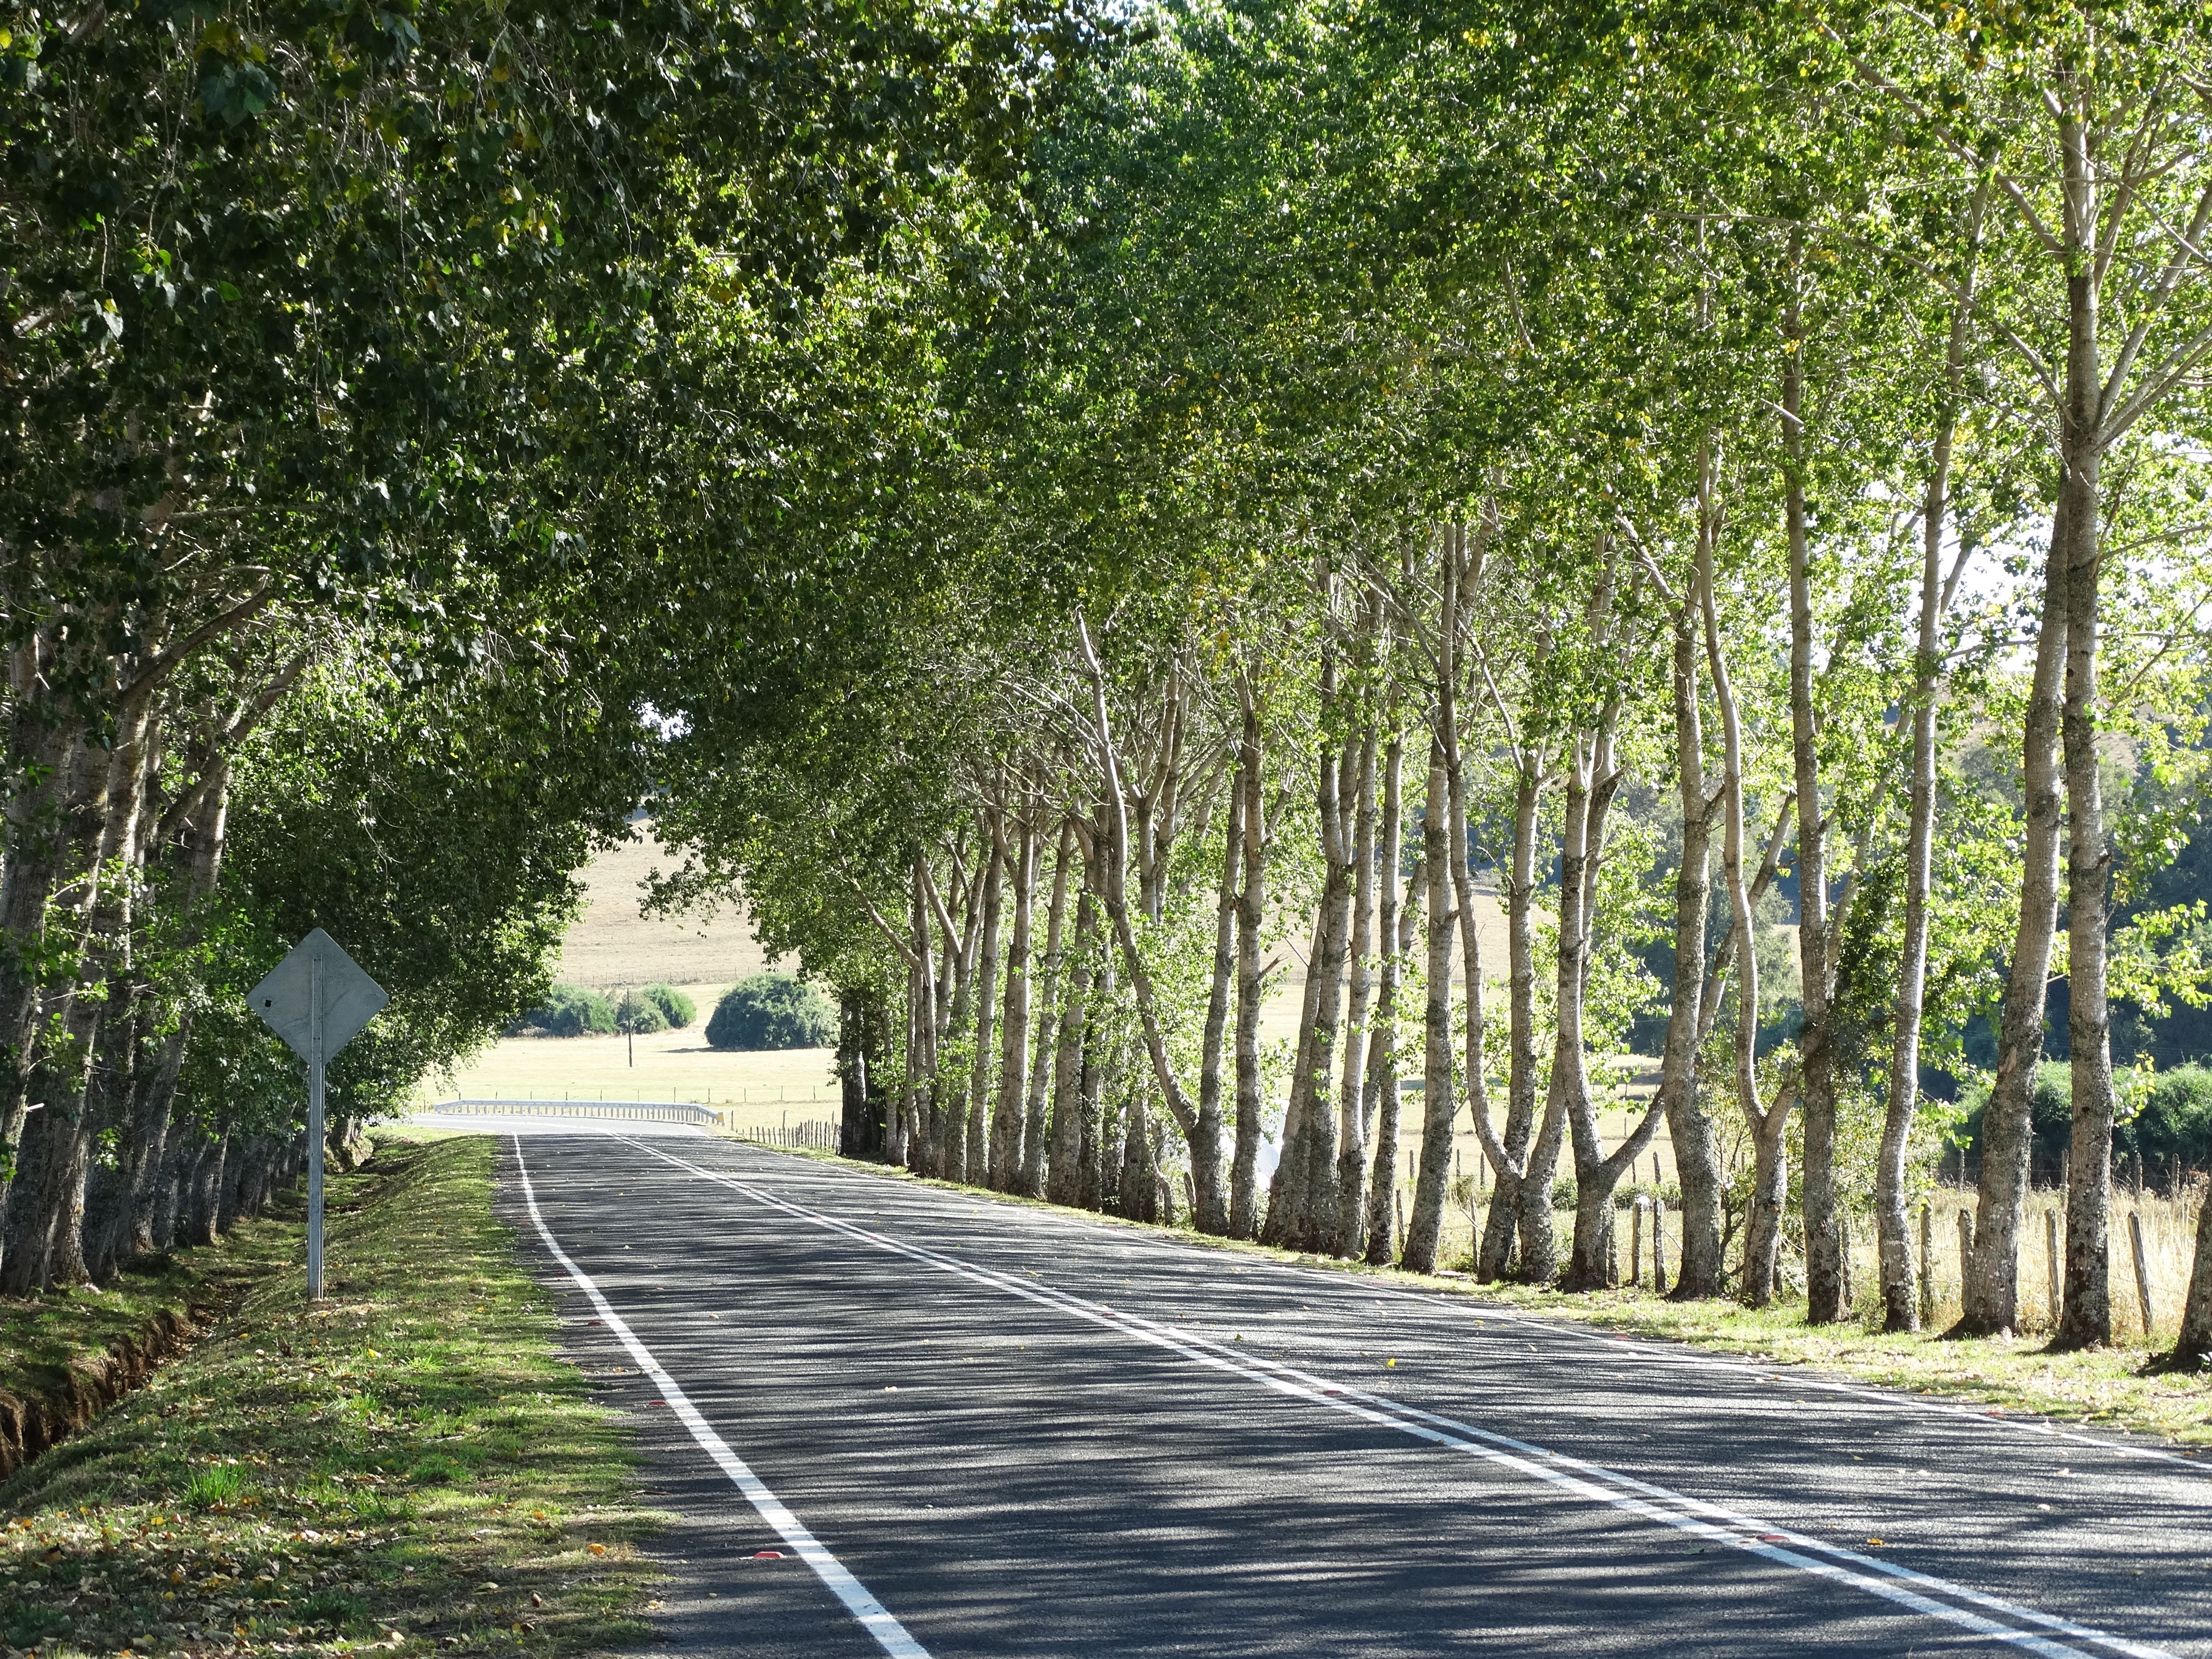
tree, path, grass, plant, sunlight, leaf, flower, walkway, green, park, botany, garden, trees, shrub, southern chile, woody plant, arecales